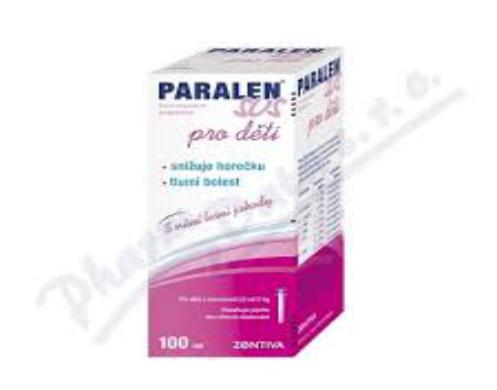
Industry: Medical